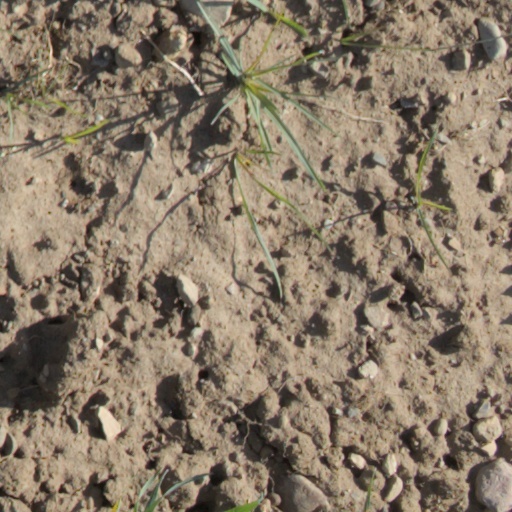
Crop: wheat